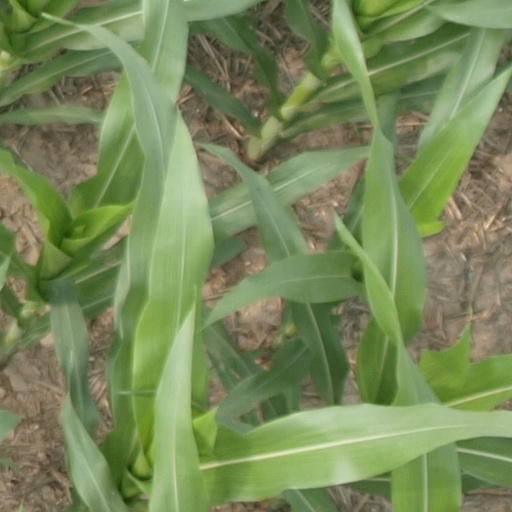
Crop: maize; corn